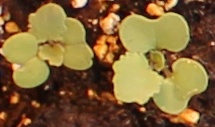
Label: Canola